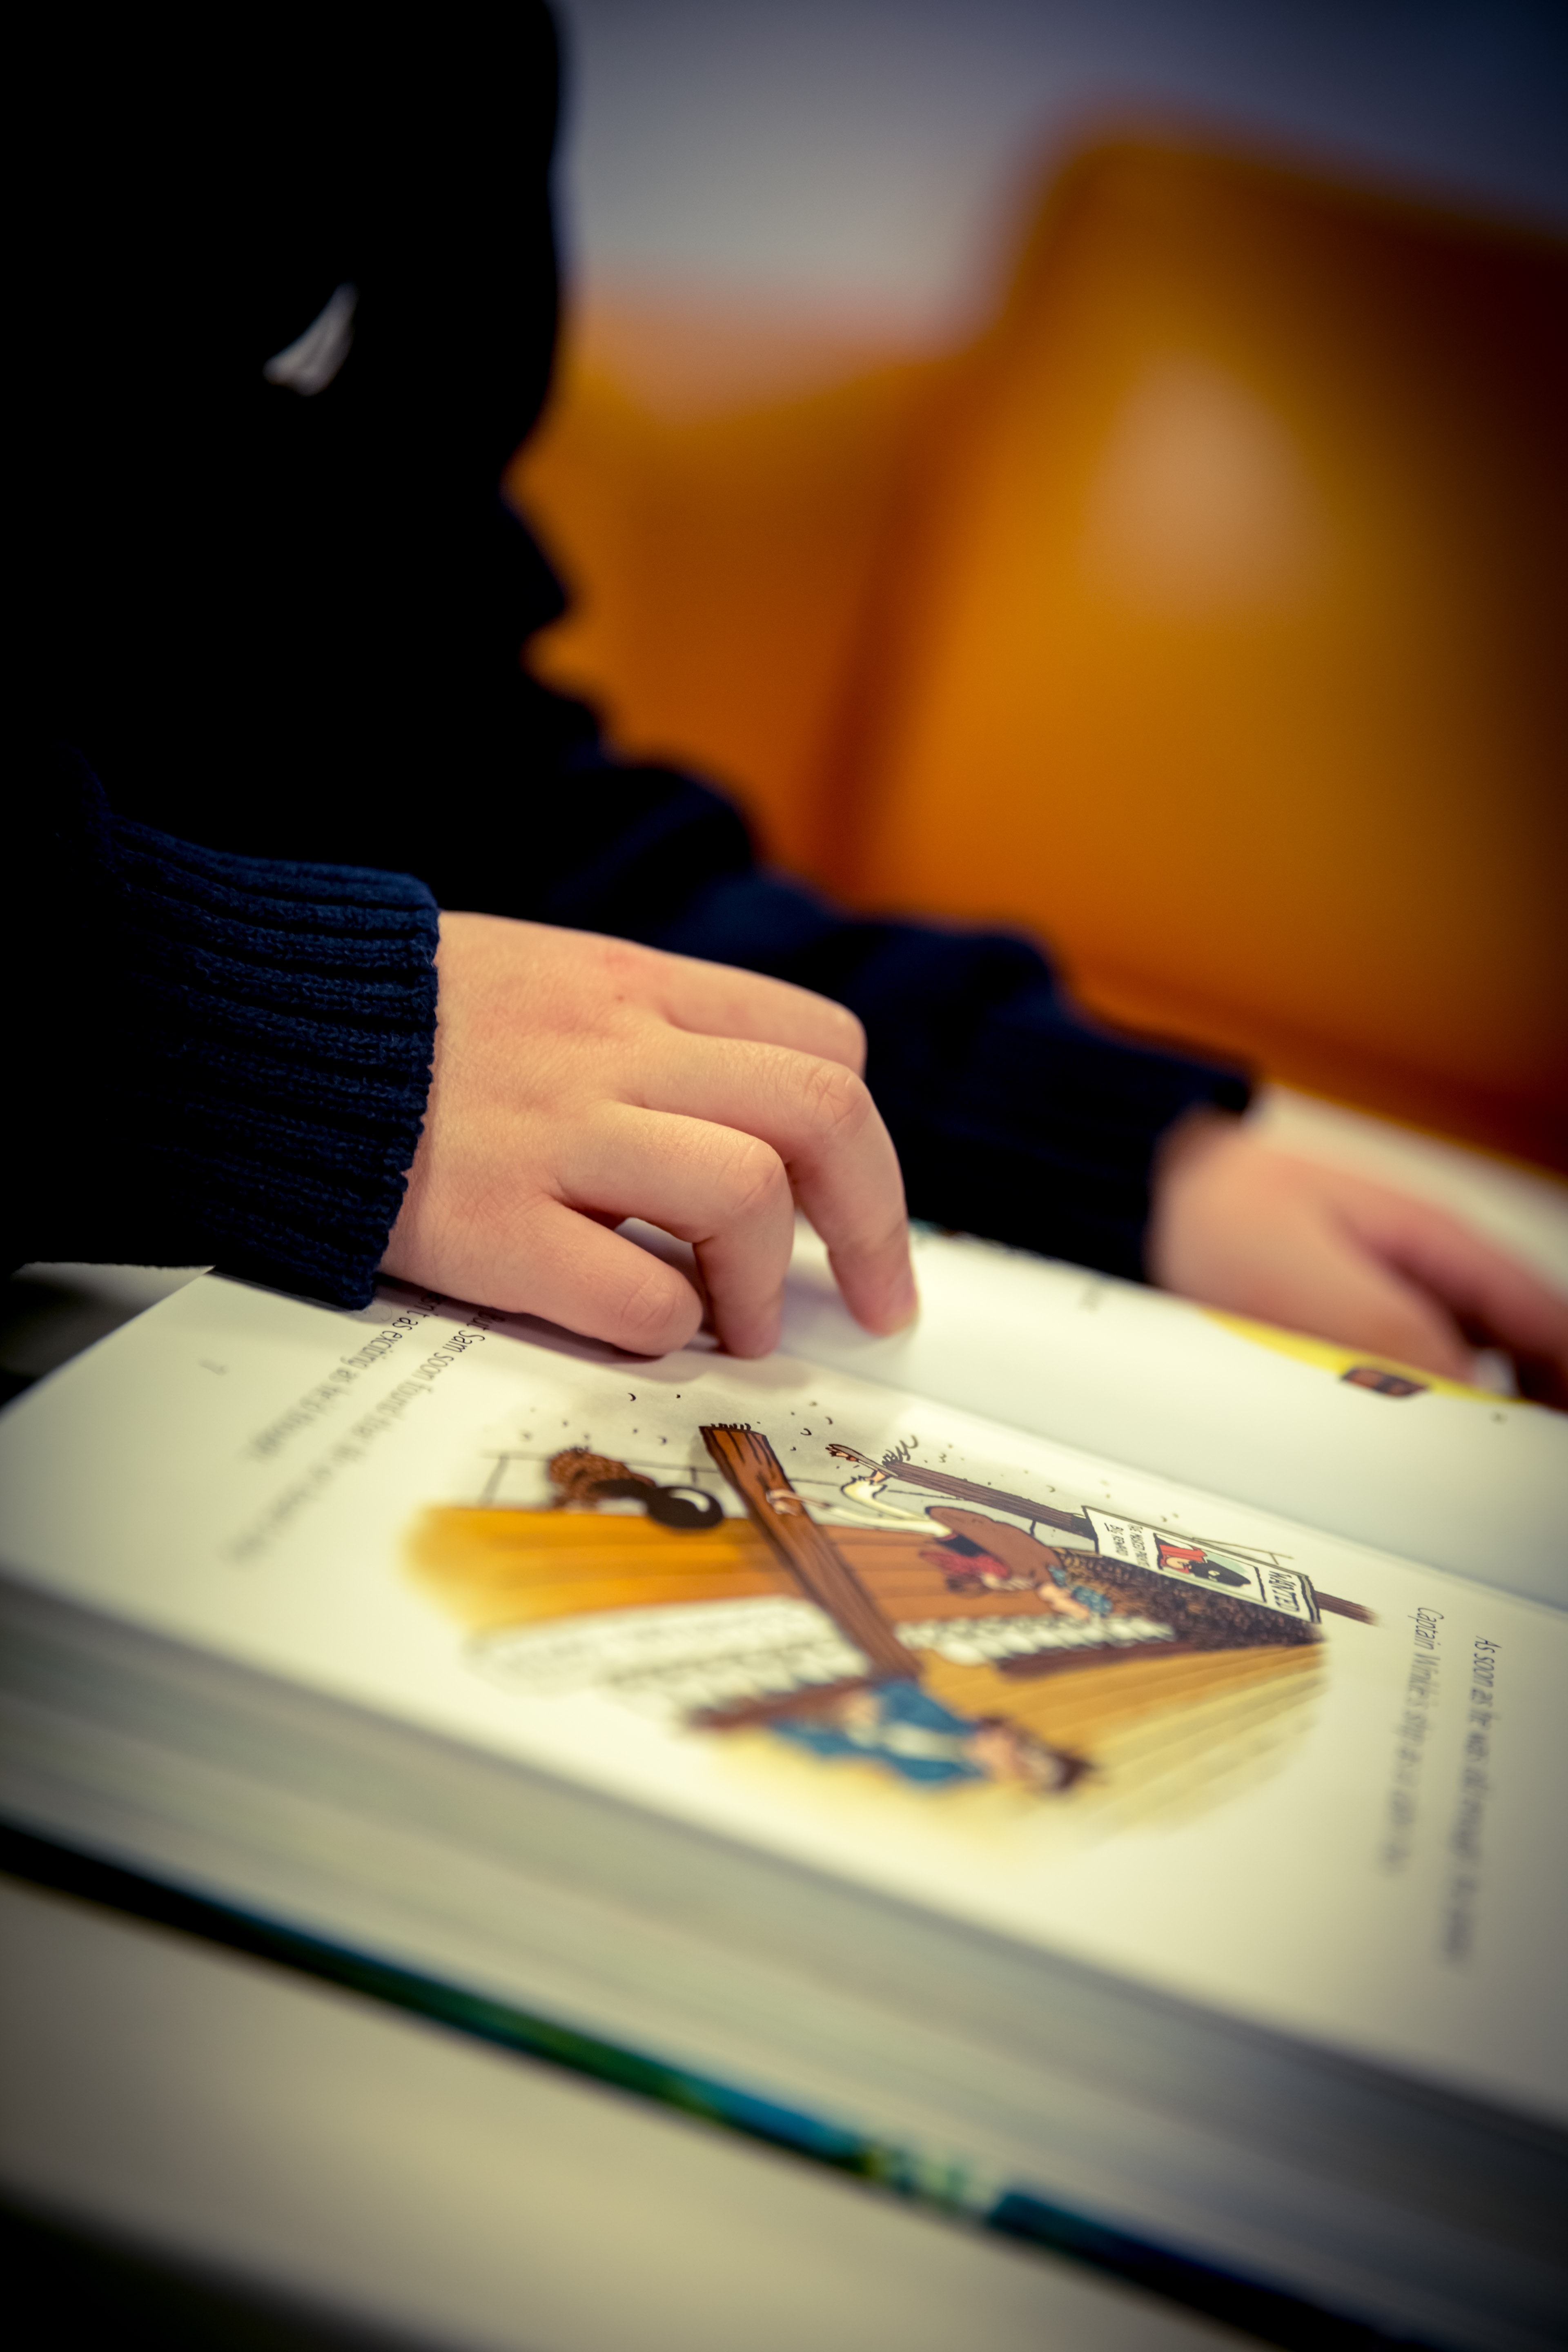
writing, hand, book, reading, color, child, education, close up, brand, children, literature, study, library, design, school, learning, shape, knowledge, reading book, child reading